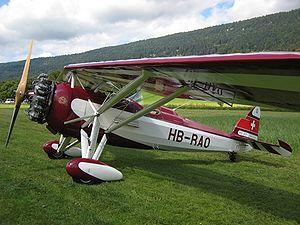
Avion d'entraînement Morane-Saulnier MS.317 (1932)
Le Morane-Saulnier MS.315 est un avion d'entraînement à aile parasol construit à partir de 1932 à 346 exemplaires par l'avionneur français Morane-Saulnier pour l'armée de l'air française.
Morane-Saulnier était un constructeur aéronautique français fondé en 1910 par les frères Léon et Robert Morane.
La Base Ecole 708 « Commandant Mézergues » est une ancienne base de l'Armée de l'air française, installée à Meknès, dissoute en 1961. Elle hébergeait l'école de chasse « Christian Martell » depuis 1947.